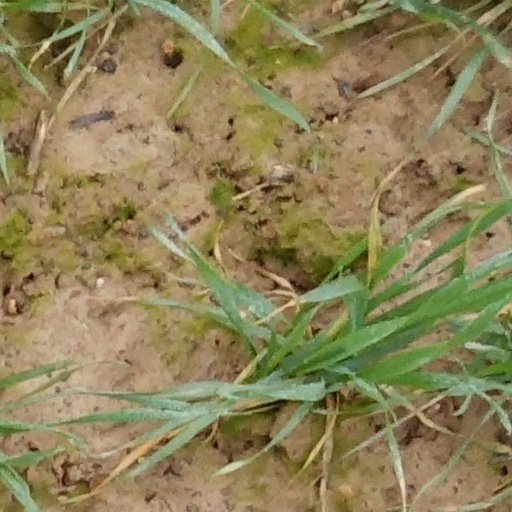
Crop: wheat